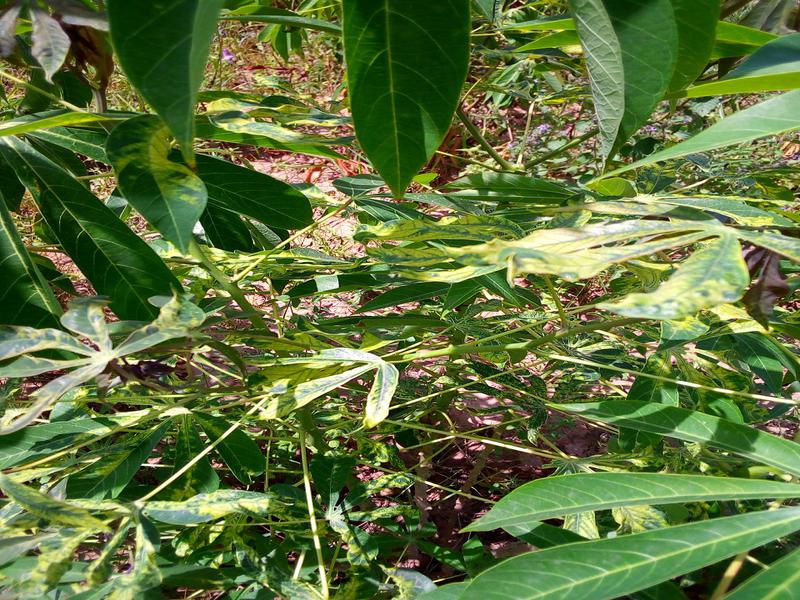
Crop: cassava
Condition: mosaic_disease